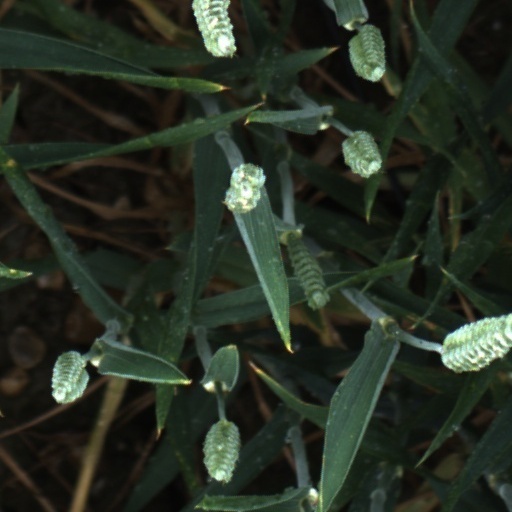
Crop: wheat